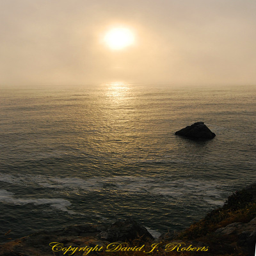
a foggy sunset as seen from the cliffs